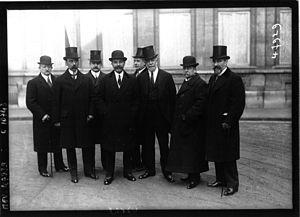
La commission sportive de l'ACF au ministère de l'Intérieur
L'Automobile Club de France est un club privé français, réservé exclusivement aux hommes, fondé le 12 novembre 1895 et situé hôtel de Plessis-Bellière 6-8 place de la Concorde, dans le 8ᵉ arrondissement à Paris. Il est géré par la société de gestion de l'automobile club de France. Il est le plus ancien automobile club au monde.